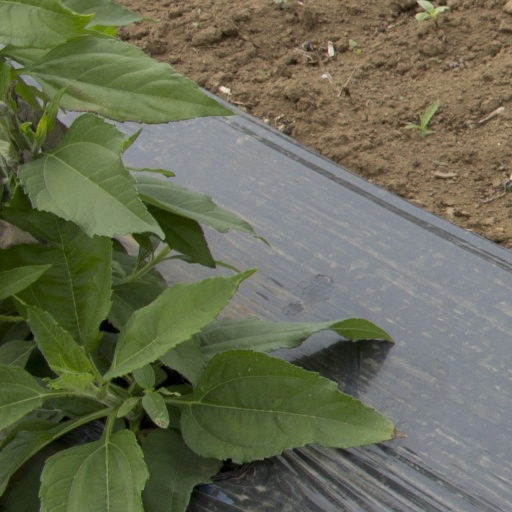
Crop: Jerusalem artichoke